Border Police of New South Wales

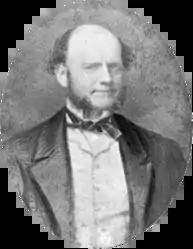
Robert George Massie

This district was enacted in 1842 with Henry Robert Oakes being appointed the Commissioner of Crown Lands and Border Police. Oakes was previously commissioner for the Port Macquarie district which became redundant with the formation of the Macleay and Clarence squatting districts. The Macleay District extended from just south of the Macleay River to just south of the Clarence River of coastal New South Wales. Oakes died not long after this appointment and was replaced by Robert George Massie. Massie shifted the headquarters and Border Police barracks from the fledgling town of Kempsey to a place five kilometres further upriver next to a natural ford on the Macleay River. This place was and is known as Belgrave Falls near to the modern-day community of Aldavilla. Massie's initial operations in late 1842 were organising licences in the cedar logging trade and pursuing escaped convicts.